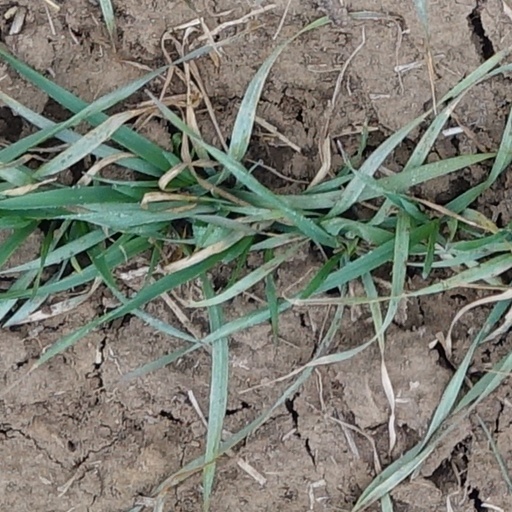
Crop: wheat